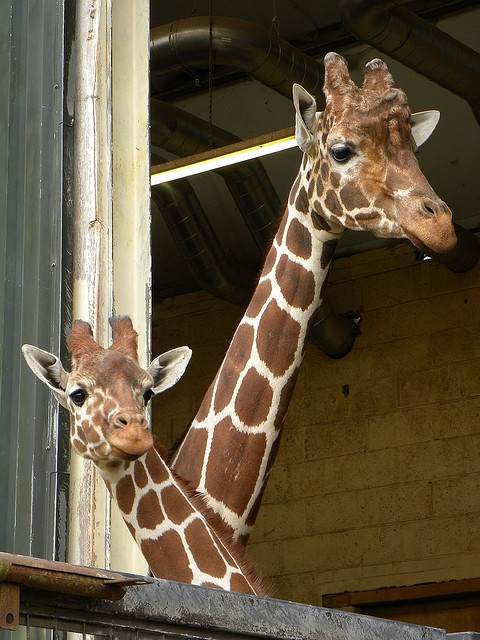
Two giraffes leaning out of a window looking at something.
Two giraffes are standing together behind a fence.
An adult and young giraffe standing next to a building.
Two giraffes standing beside each other looking around.
Two Giraffes looking ahead and standing up tall.